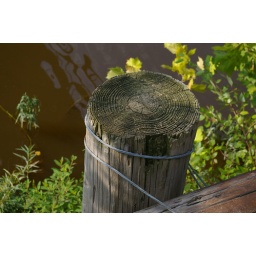
part of the bridge over the lake I live on